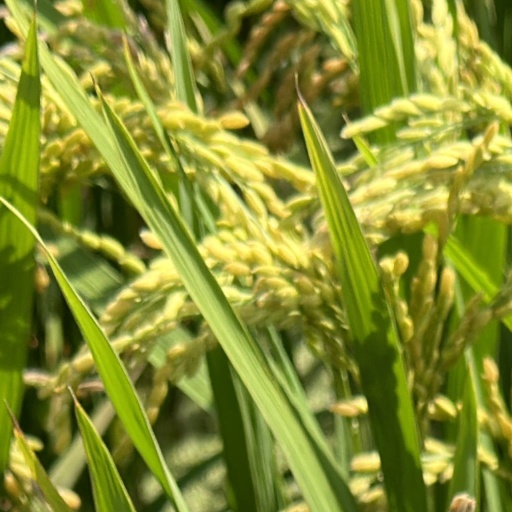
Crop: rice